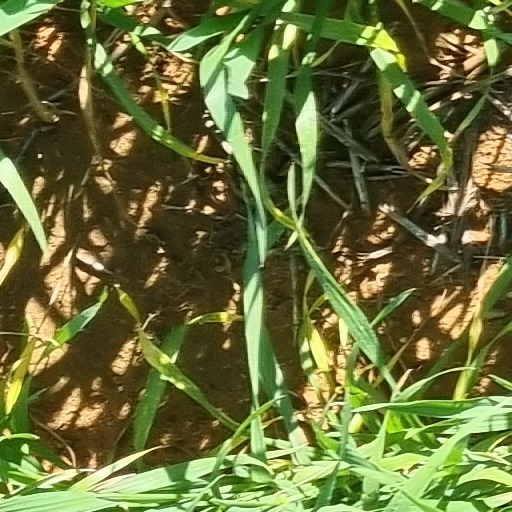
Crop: wheat